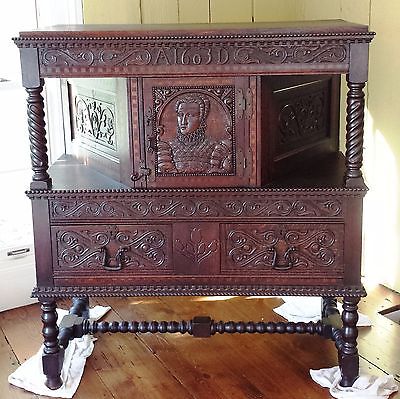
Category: cabinet